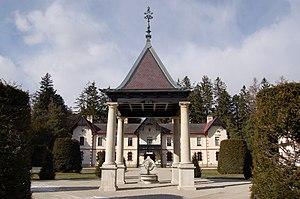
La Villa Hermès est un petit château du Lainzer Tiergarten en Autriche, situé dans un ancien domaine de chasse de la noblesse autrichienne à l'ouest de Vienne, non loin de Schönbrunn. Ce château tire son nom du Dieu grec Hermès, dont la statue se trouve dans le jardin du château. L'Empereur Franz Joseph I l'offrit à l'Impératrice Élisabeth dite « Sissi » en tant que « château des rêves ». Aujourd'hui, la Villa Hermès est utilisée pour des expositions du Musée de Vienne.